Amelia Island State Park

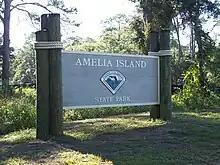

Amelia Island State Recreation Area is a state park in Florida, United States. Its location is north of Little Talbot Island State Park on SR A1A, and south of Fernandina Beach on Amelia Island along the Atlantic coastal plain. This park consists of of beaches, salt marshes and coastal maritime forests.